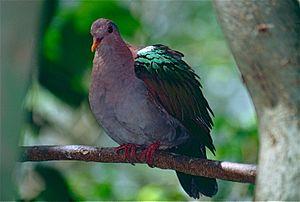
La Colombine du Pacifique est une espèce d'oiseaux appartenant à la famille des Columbidae.